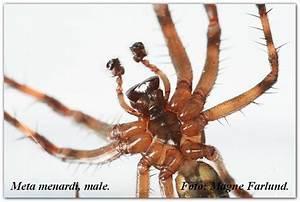
spider